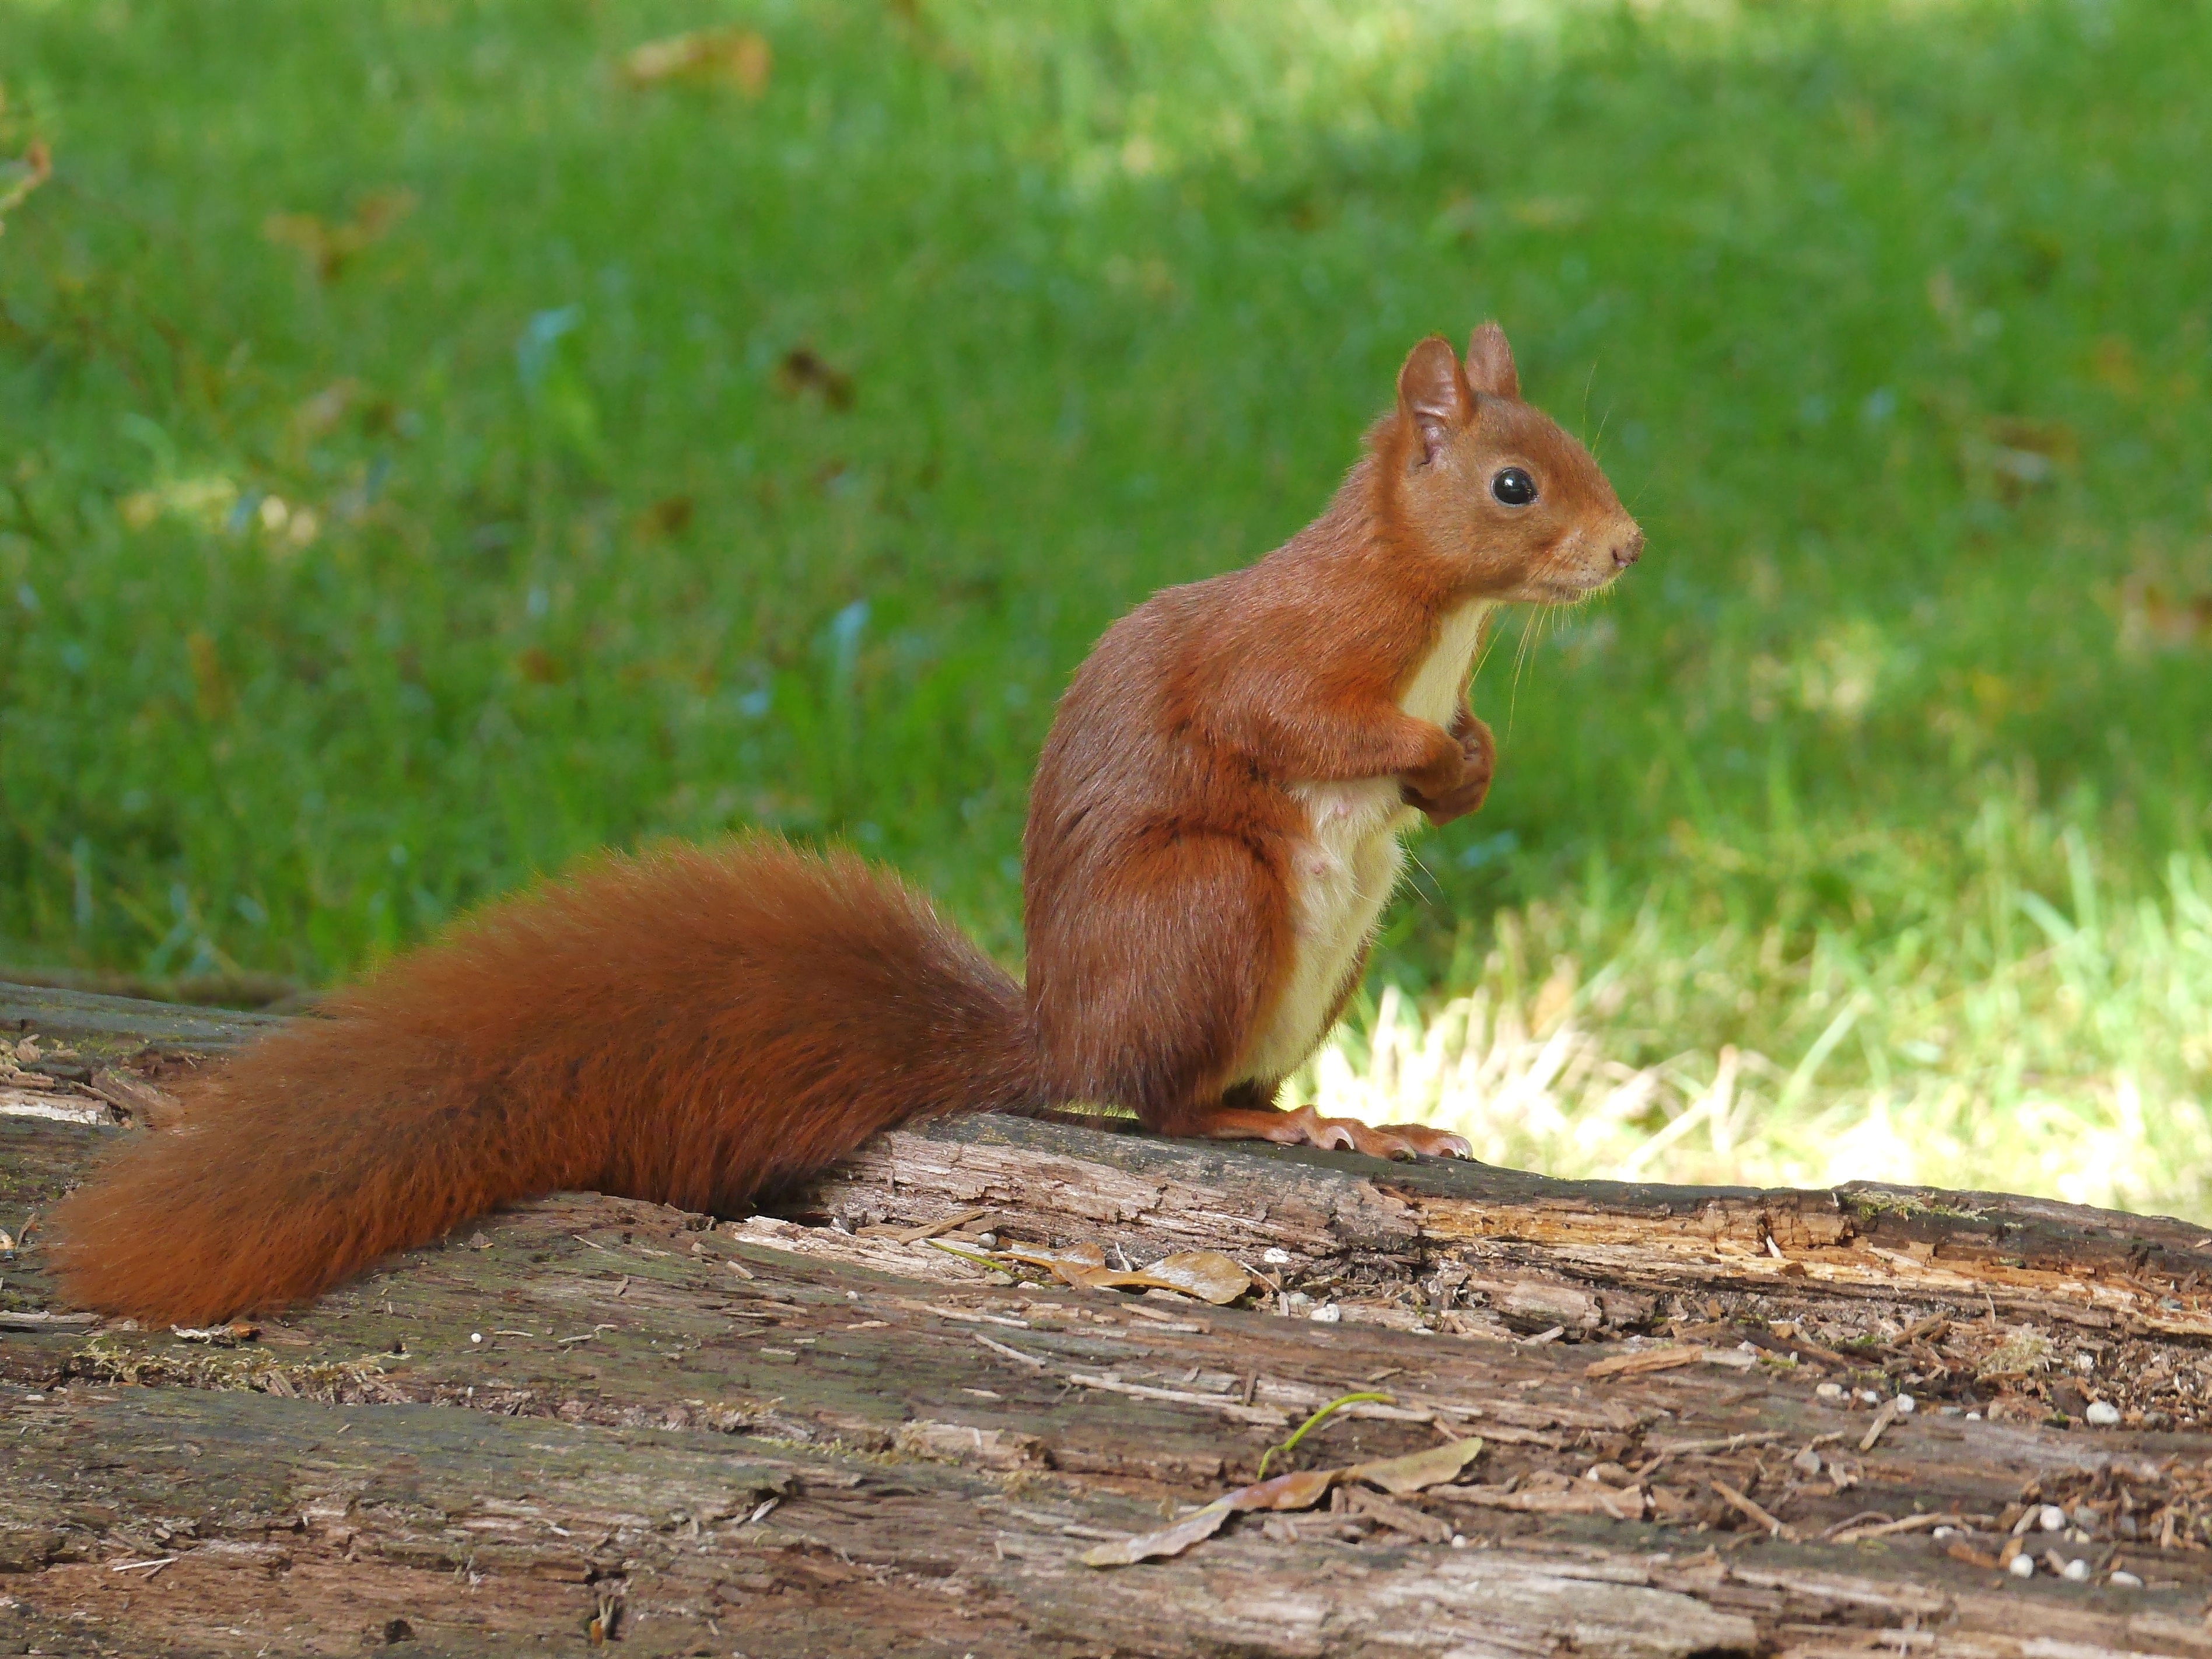
nature, wildlife, mammal, squirrel, rodent, fauna, whiskers, animals, vertebrate, chipmunk, fox squirrel